Leonard Skinner

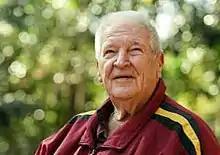

Forby Leonard Skinner (January 11, 1933 – September 20, 2010) was an American high school gym teacher, basketball coach, and businessman from Jacksonville, Florida. He is known in popular culture as the eponym of the rock band Lynyrd Skynyrd; Skinner was the band members' teacher.